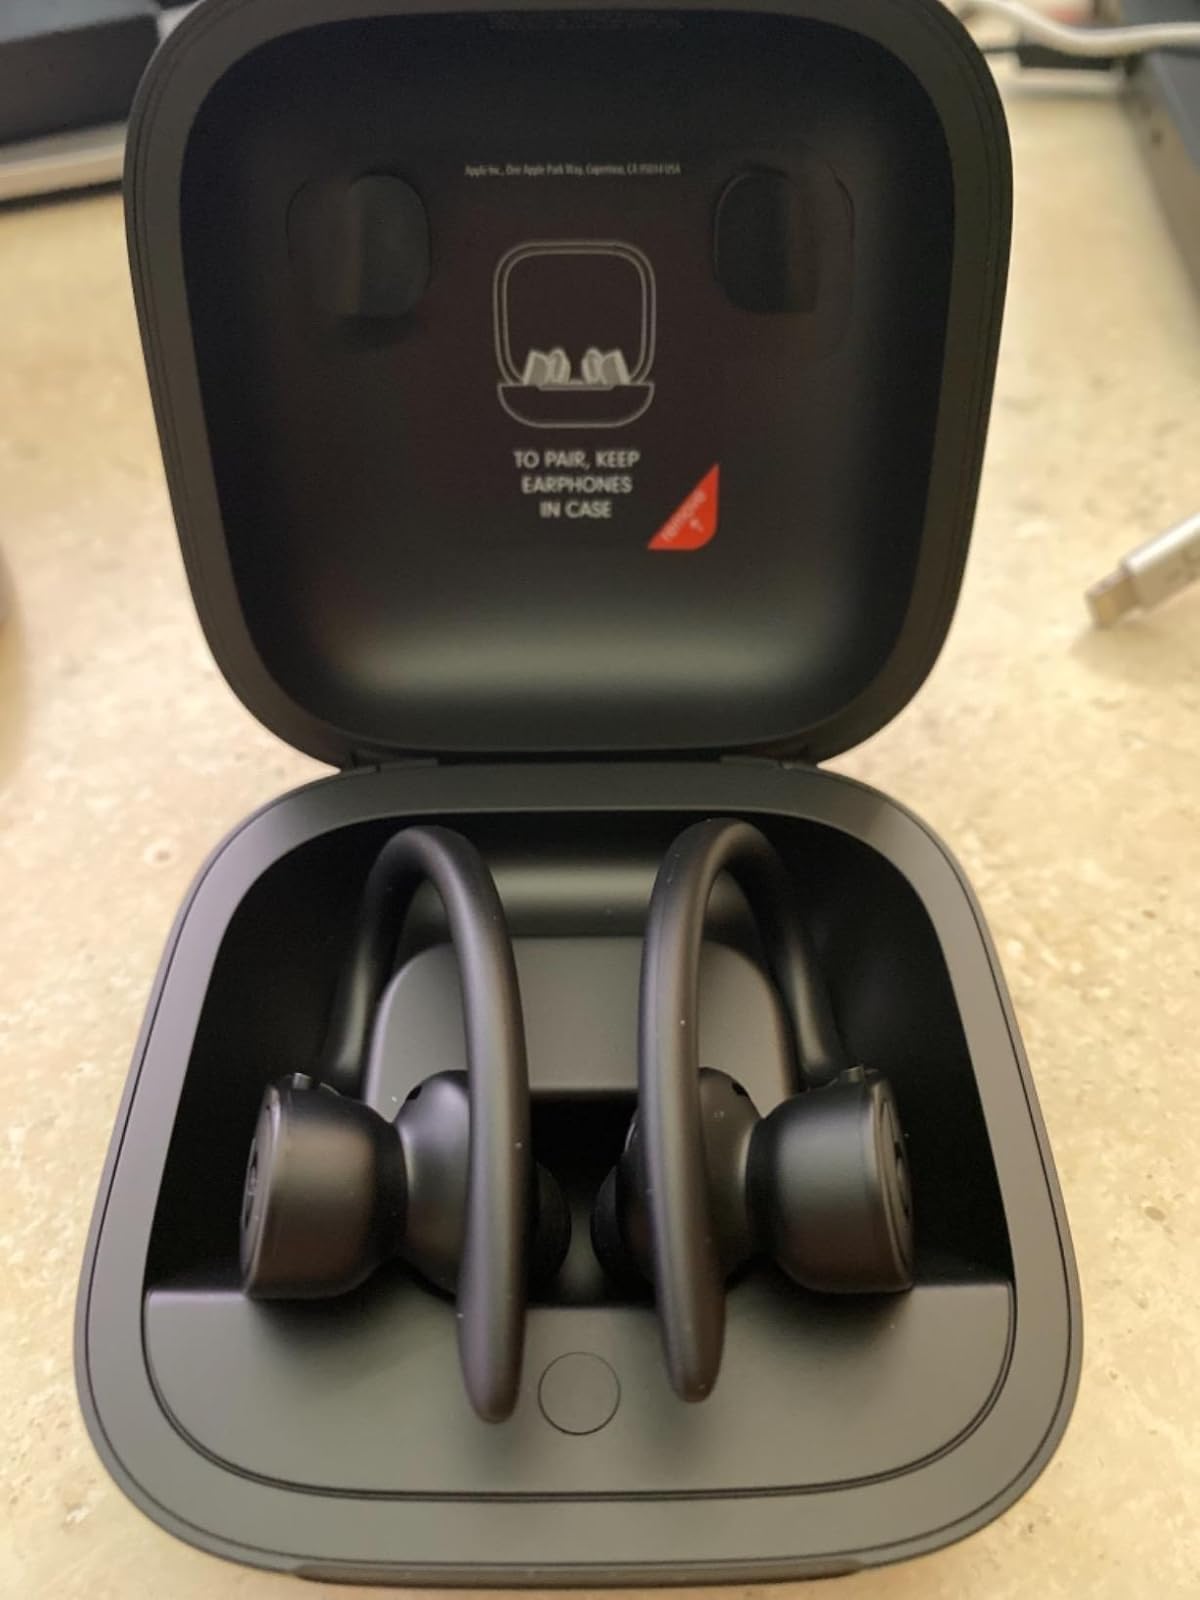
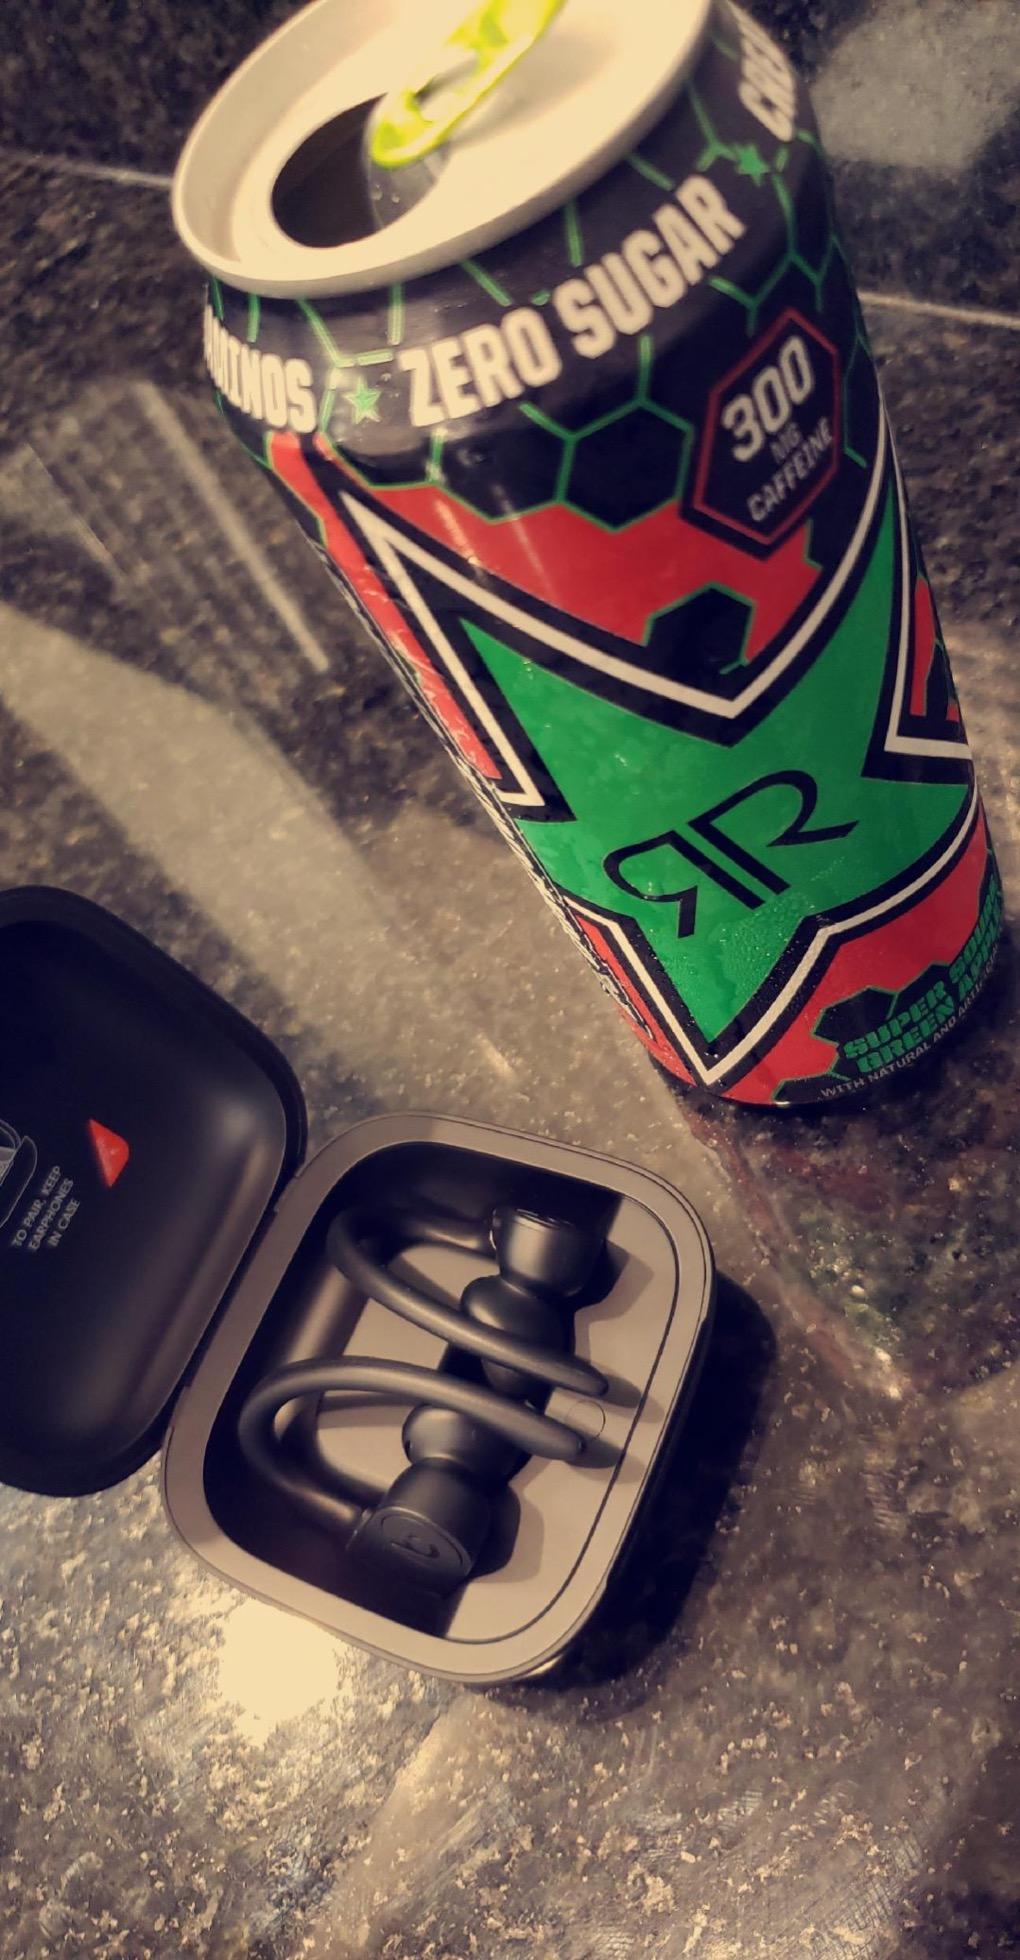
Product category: earbuds
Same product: yes